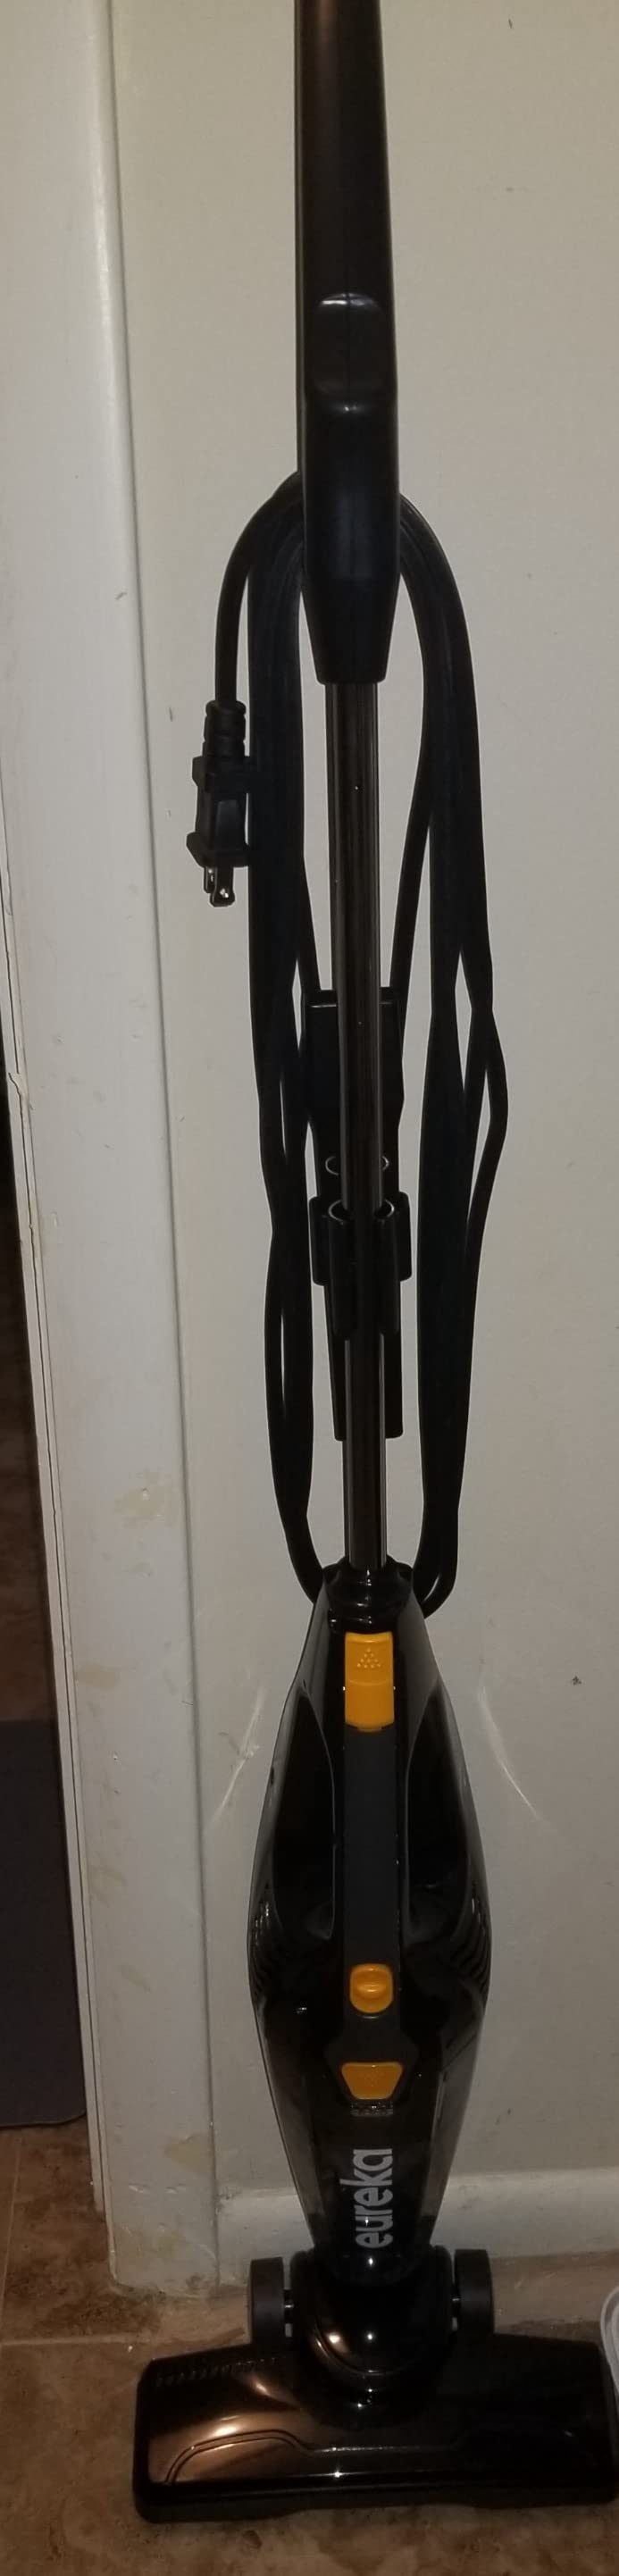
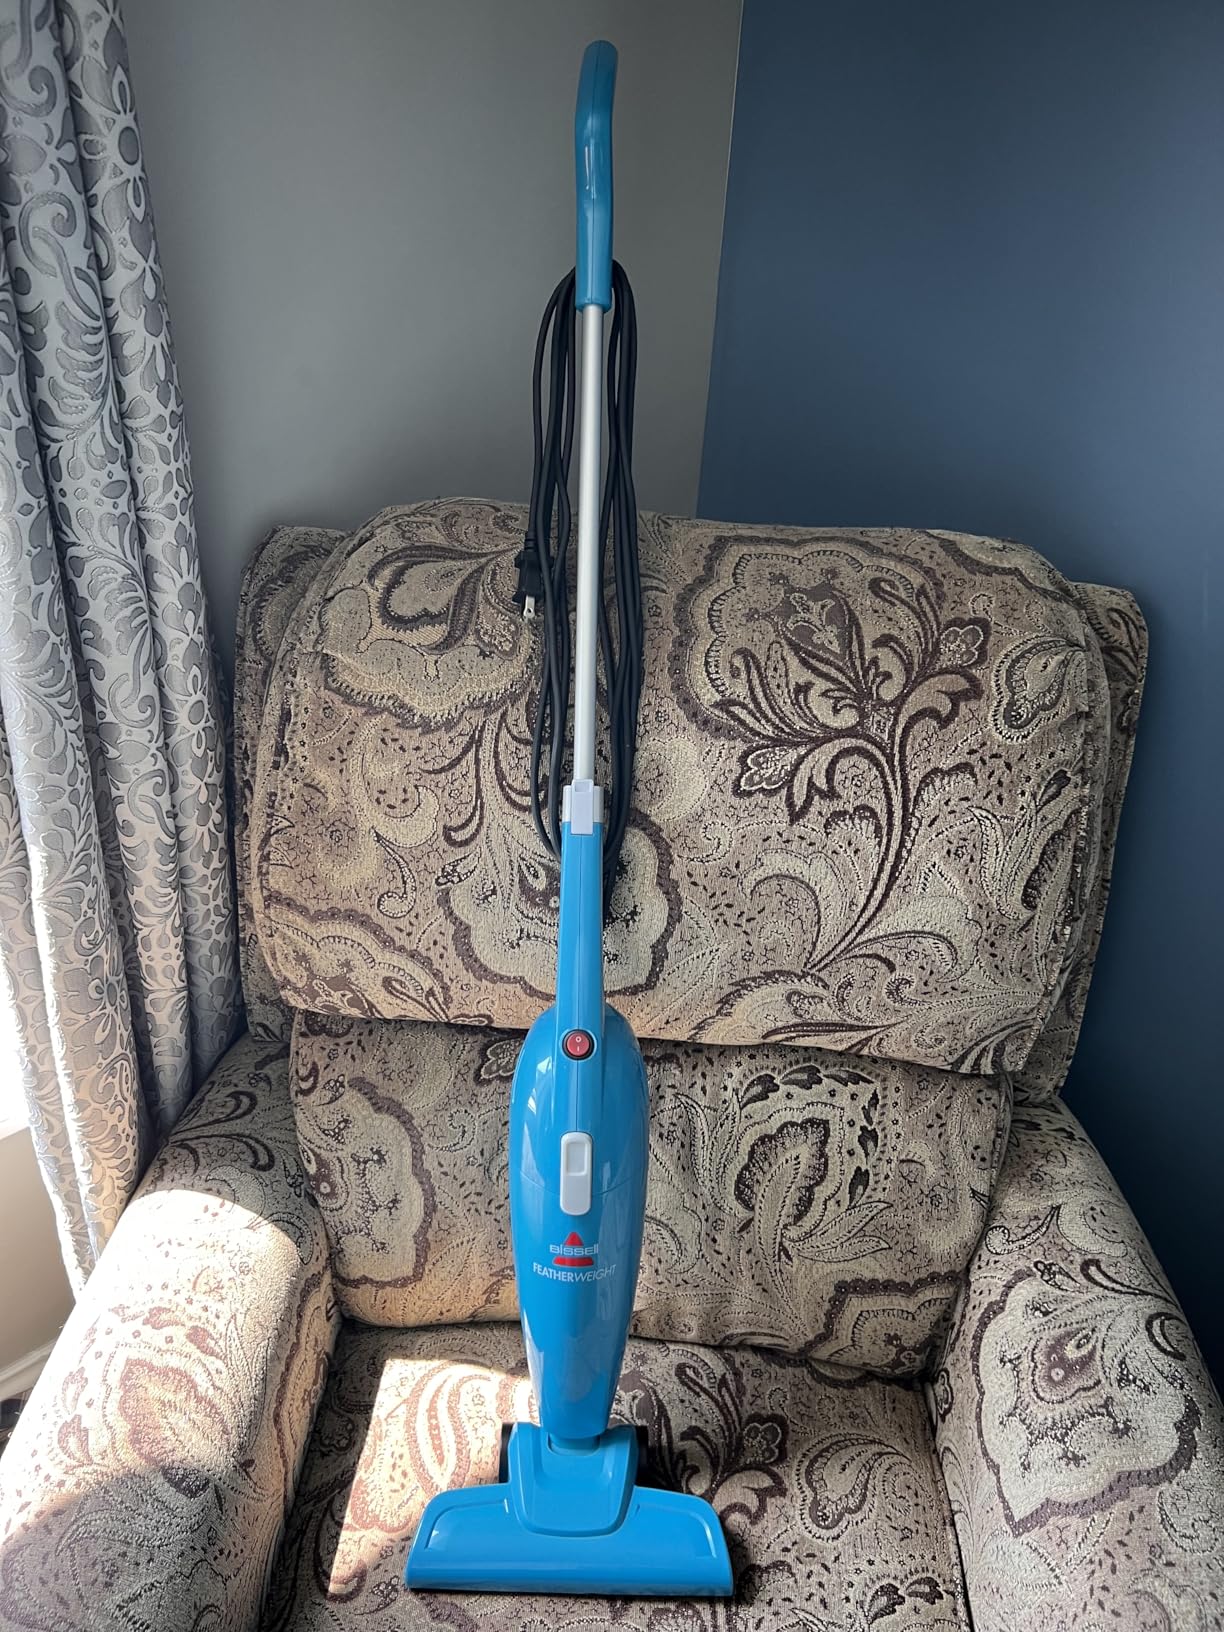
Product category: items_vacuum
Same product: no